Casino Jack

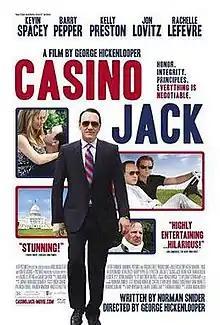
Theatrical release poster

Casino Jack (released in certain territories as Bagman) is a 2010 biographical crime drama directed by George Hickenlooper and starring Kevin Spacey. The film focuses on the career of Washington, D.C., lobbyist and businessman Jack Abramoff, who was involved in a massive corruption scandal that led to his conviction as well as the conviction of two White House officials, Rep. Bob Ney, and nine other lobbyists and congressional staffers. Abramoff was convicted of fraud, conspiracy, and tax evasion in 2006, and of trading expensive gifts, meals and vacations for political favors.